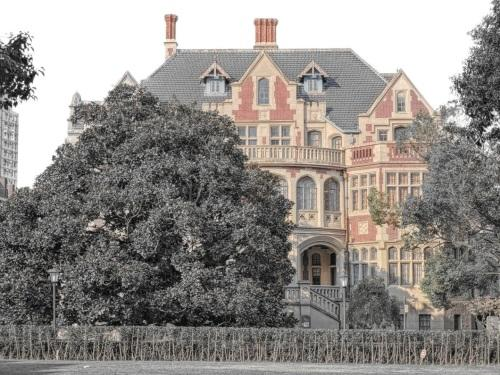
地标名称：汪公馆
所在城市：上海市·长宁区